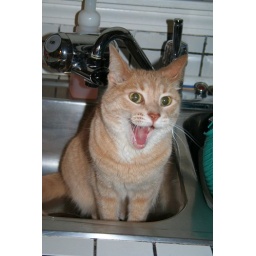
Singing in the kitchen sink